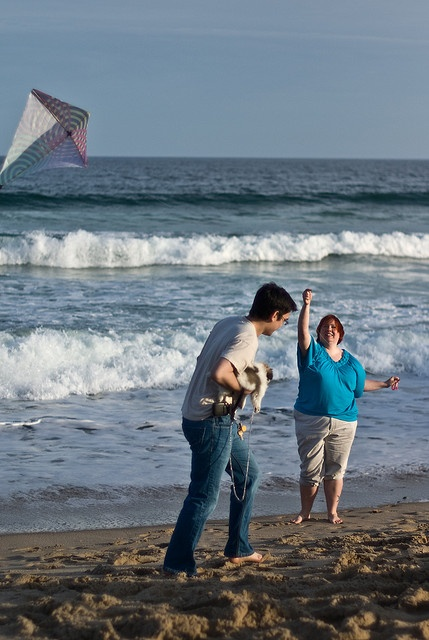
A woman and man on the beach flying a kite.
A man standing next to a  woman on  a beach.
two people on the beach just starting to fly their kite
A man and a woman playing around on the beAch
two people fly a kite at the beach